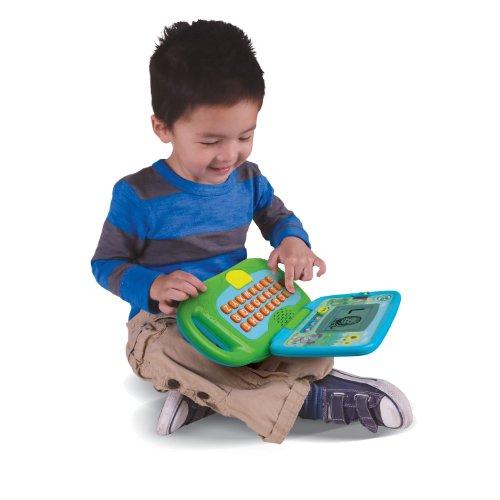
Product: LeapFrog My Own Leaptop (Frustration Free Packaging)
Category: Toys & Games | Kids' Electronics | Electronic Learning Toys
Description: Customize My Own Leaptop to spell your child's name.
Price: $21.95
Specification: ProductDimensions:2x9.5x5.6inches|ItemWeight:1.3pounds|ShippingWeight:1.3pounds(Viewshippingratesandpolicies)|DomesticShipping:Currently,itemcanbeshippedonlywithintheU.S.andtoAPO/FPOaddresses.ForAPO/FPOshipments,pleasecheckwiththemanufacturerregardingwarrantyandsupportissues.|InternationalShipping:ThisitemcanbeshippedtoselectcountriesoutsideoftheU.S.LearnMore|ASIN:B0084BPZUC|Itemmodelnumber:80-19227E|Manufacturerrecommendedage:24months-4years|Batteries:3AAbatteriesrequired.(included)